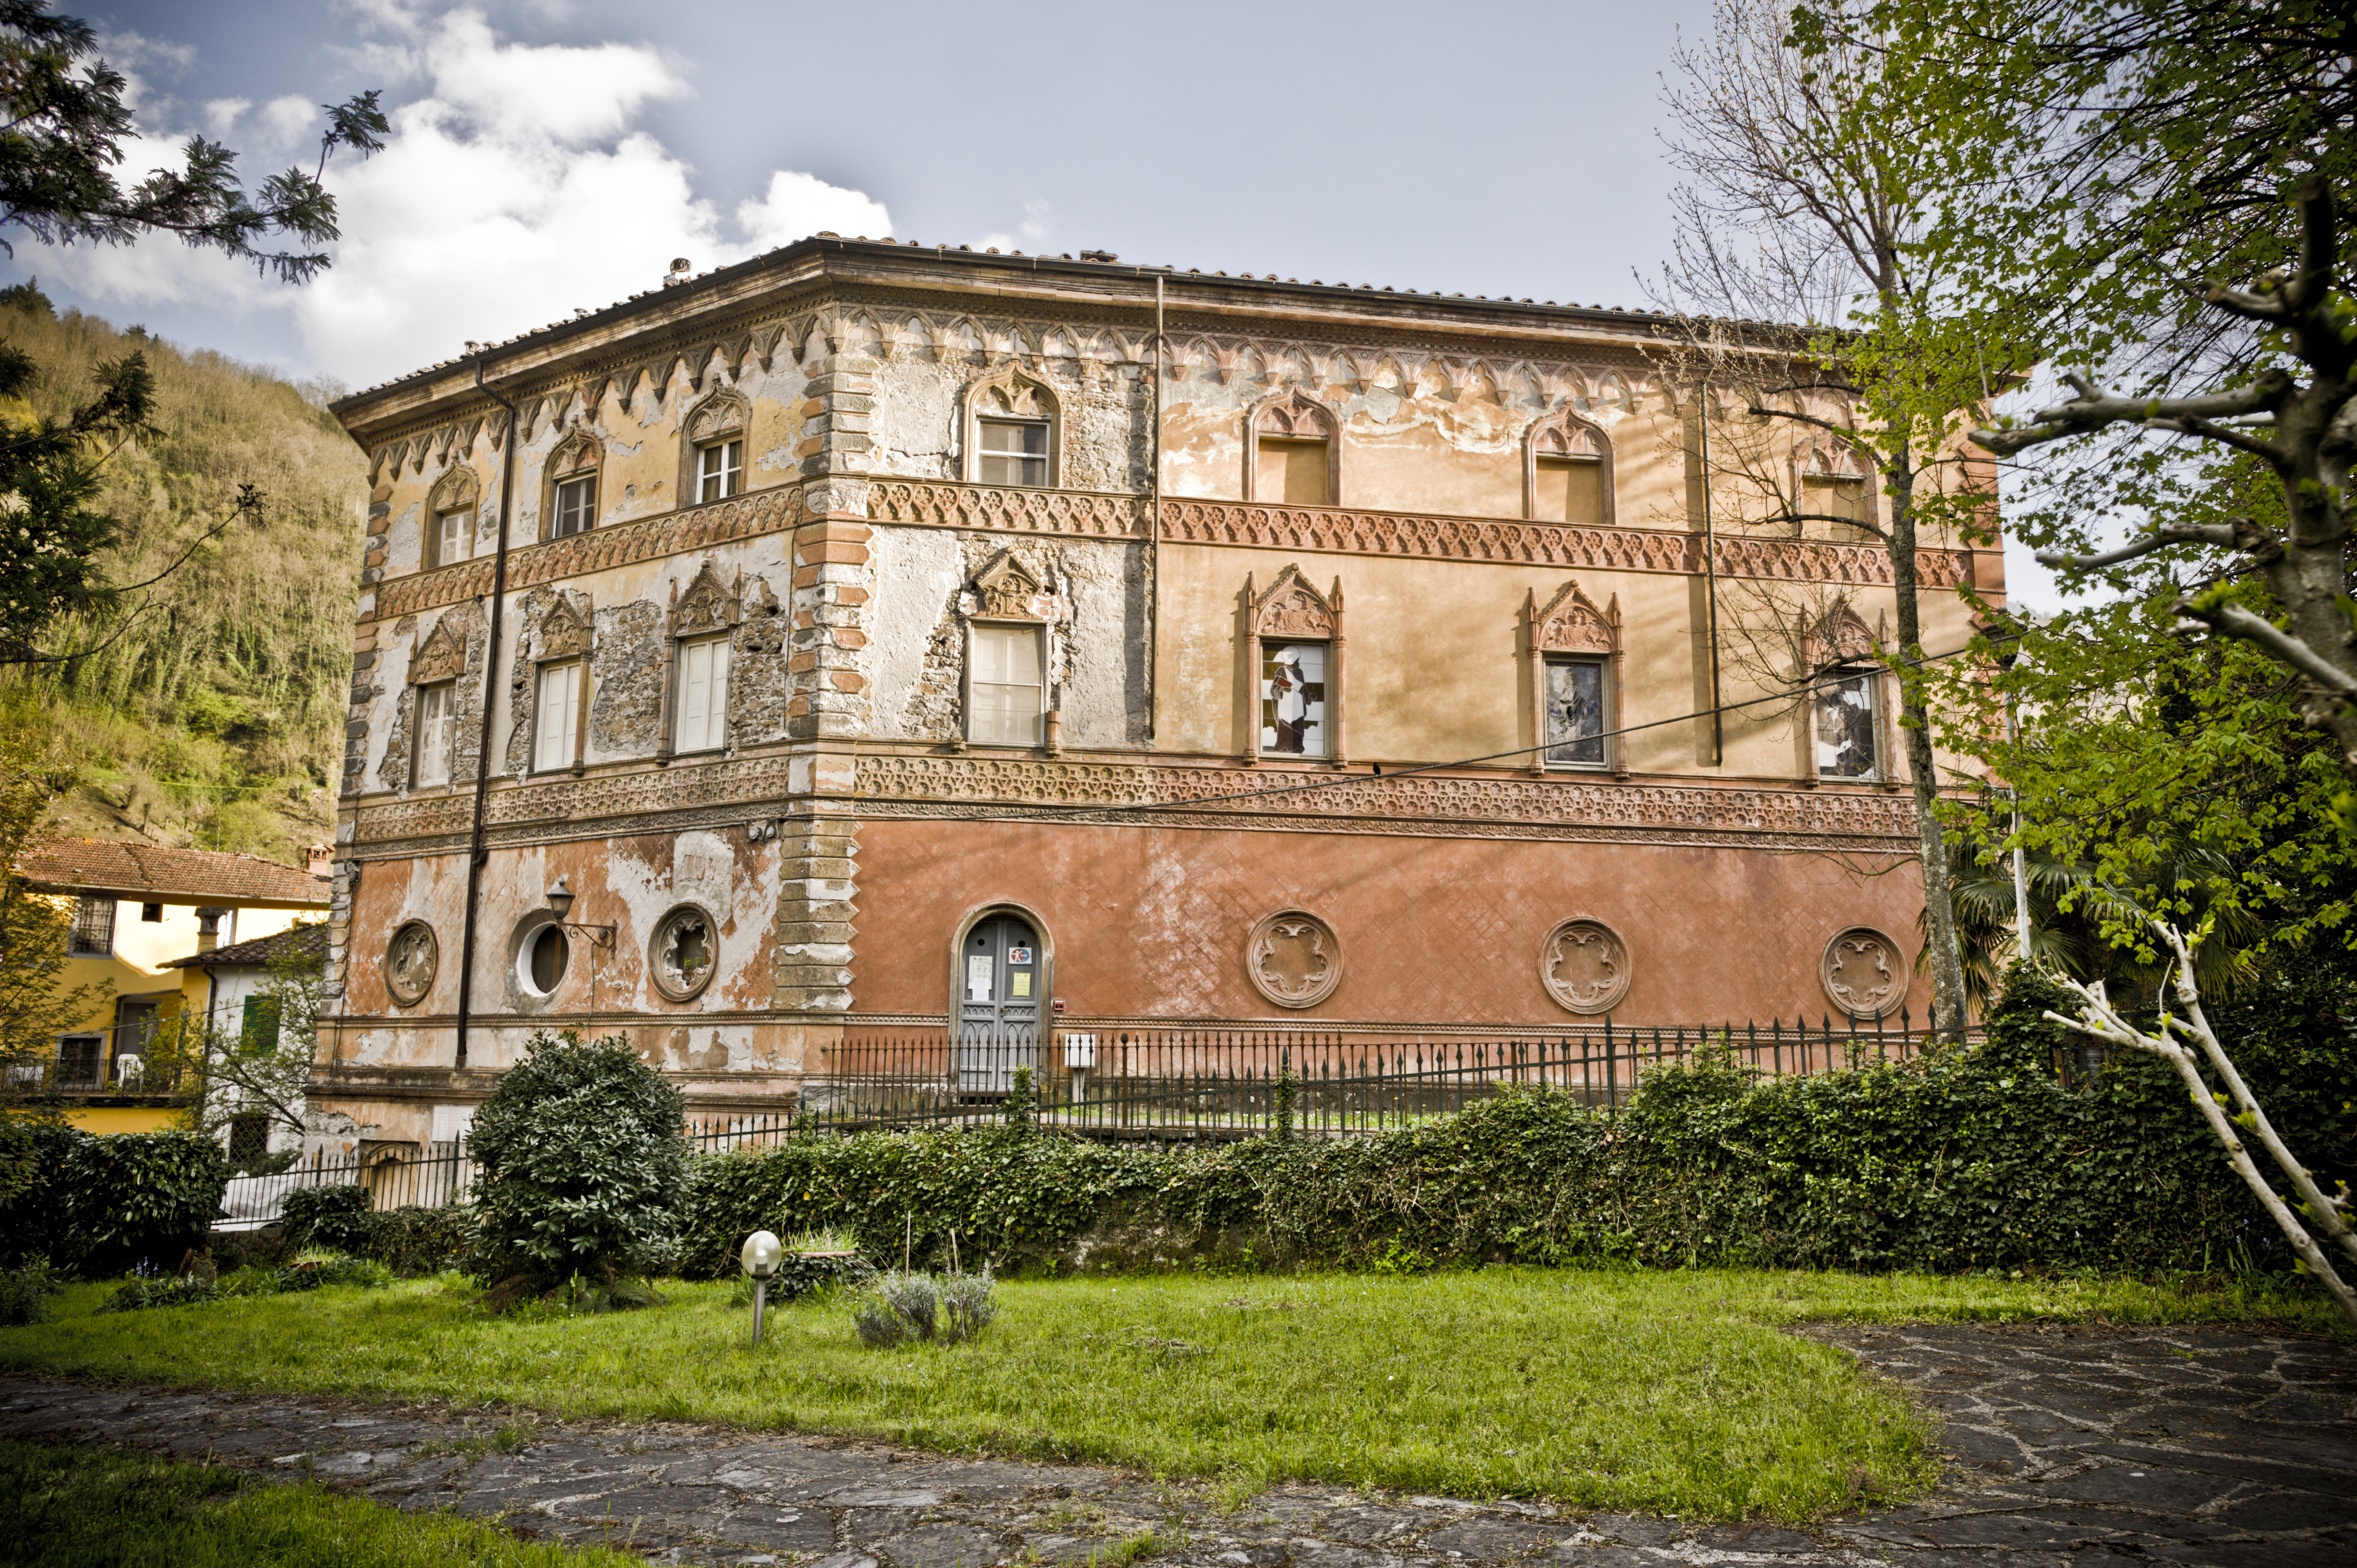
architecture, mansion, town, building, chateau, palace, italy, tuscany, facade, monastery, history, estate, bagnidilucca, manor house, stately home, ancient history